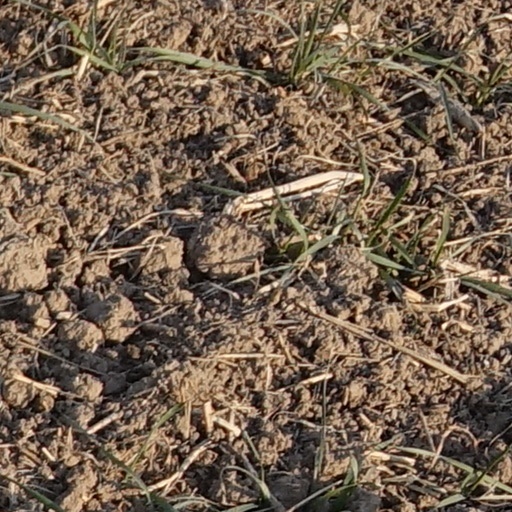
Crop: wheat